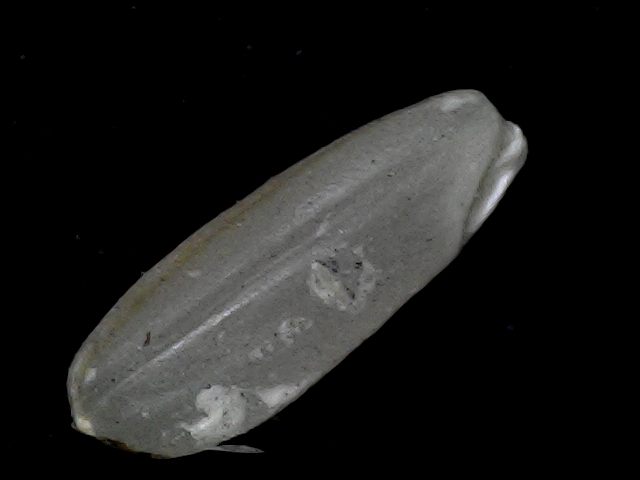
Rice variety: BD56